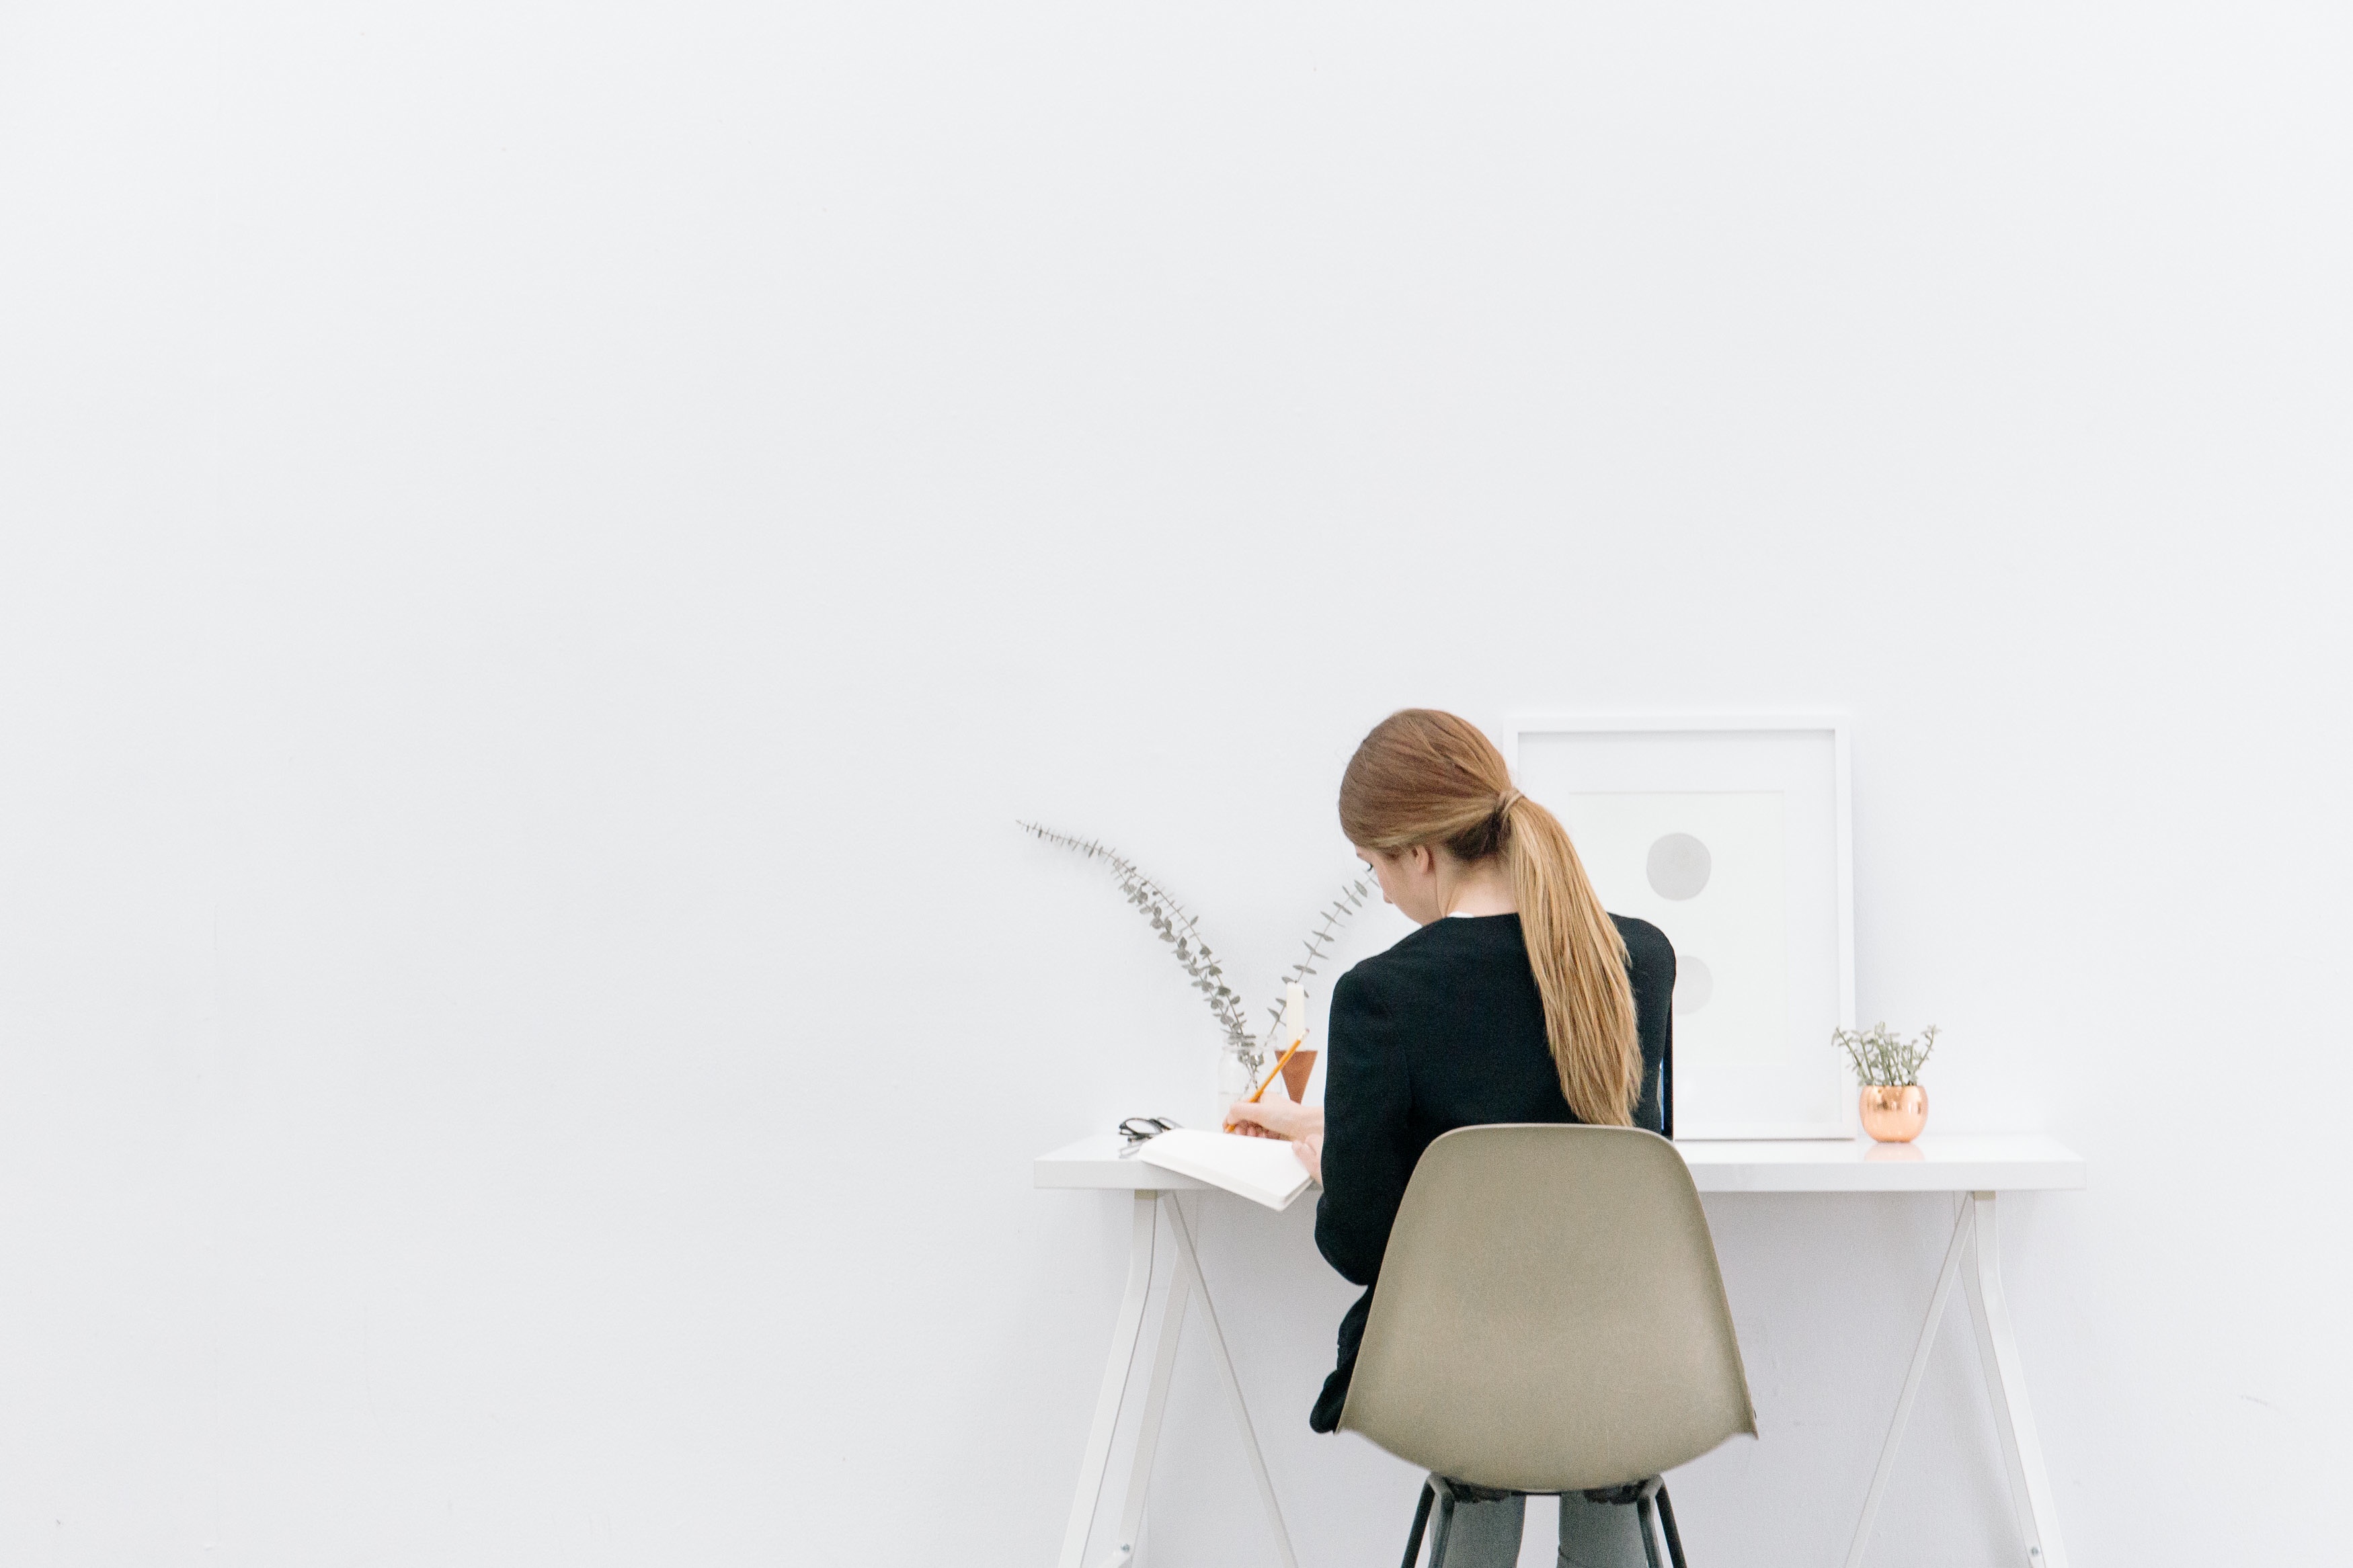
writing, hand, finger, sitting, brand, human positions